Tokai Park

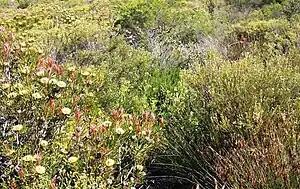
Cape Flats Sand Fynbos

Cape Flats Sand Fynbos is the most threatened vegetation type at Tokai. Only 10% of this veld type is left. Less than 1% is conserved at present, making Tokai the most important nature reserve for this veld type. The veld type currently contains 108 IUCN Red List species (92 threatened with extinction, 4 already extinct, and 12 other species of conservation concern). It thus qualifies nationally as Critically Endangered, both on account of its destruction and its high numbers of threatened species. The sudden change in status of Tokai is not due to anything at Tokai itself, it is due to the rapid loss of Cape Flats Sand Fynbos elsewhere in Cape Town. Projections of urban growth predict that unless something is urgently done, all remaining veld will be lost by 2020, leaving Tokai as the biggest reserve of this veld type. The City of Cape Town has targeted the Blouberg area as a priority conservation area to try and save a representative portion of this veld type. This is a dry region (rainfall 410 mm per year) - Tokai represents the wettest examples of this veld type, with almost double (190%) the average rainfall for this veld type. There are 2 IUCN Red Data List frog species on site.